Cambridgeshire Guided Busway

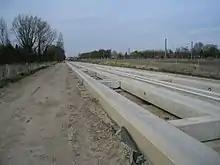
Concrete beam construction of the main busway route. An estimated 6,000 to 7,000 concrete beams were made for the busway.

In January 2009 it was announced that the scheduled opening of the scheme had been delayed until late summer 2009 owing to bad weather and flooding in the Fen Drayton area. As a result of complications with a bridge at Hills Road in Cambridge, traffic restrictions there continued throughout the summer of 2009. Flooding and drainage issues affected the limestone-covered cycleway during late 2009 and early 2010.